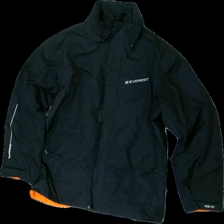
View: front
Type: Jacket
Category: Ladies
Brand: Everest
Colors: Black, Orange
Material: 84% polyester, 16% nylon
Cut: Regular
Size: 146
Season: All
Holes: Minor
Damage: hole
Damage location: middle right
Price range: 50-100
Recommended usage: Export